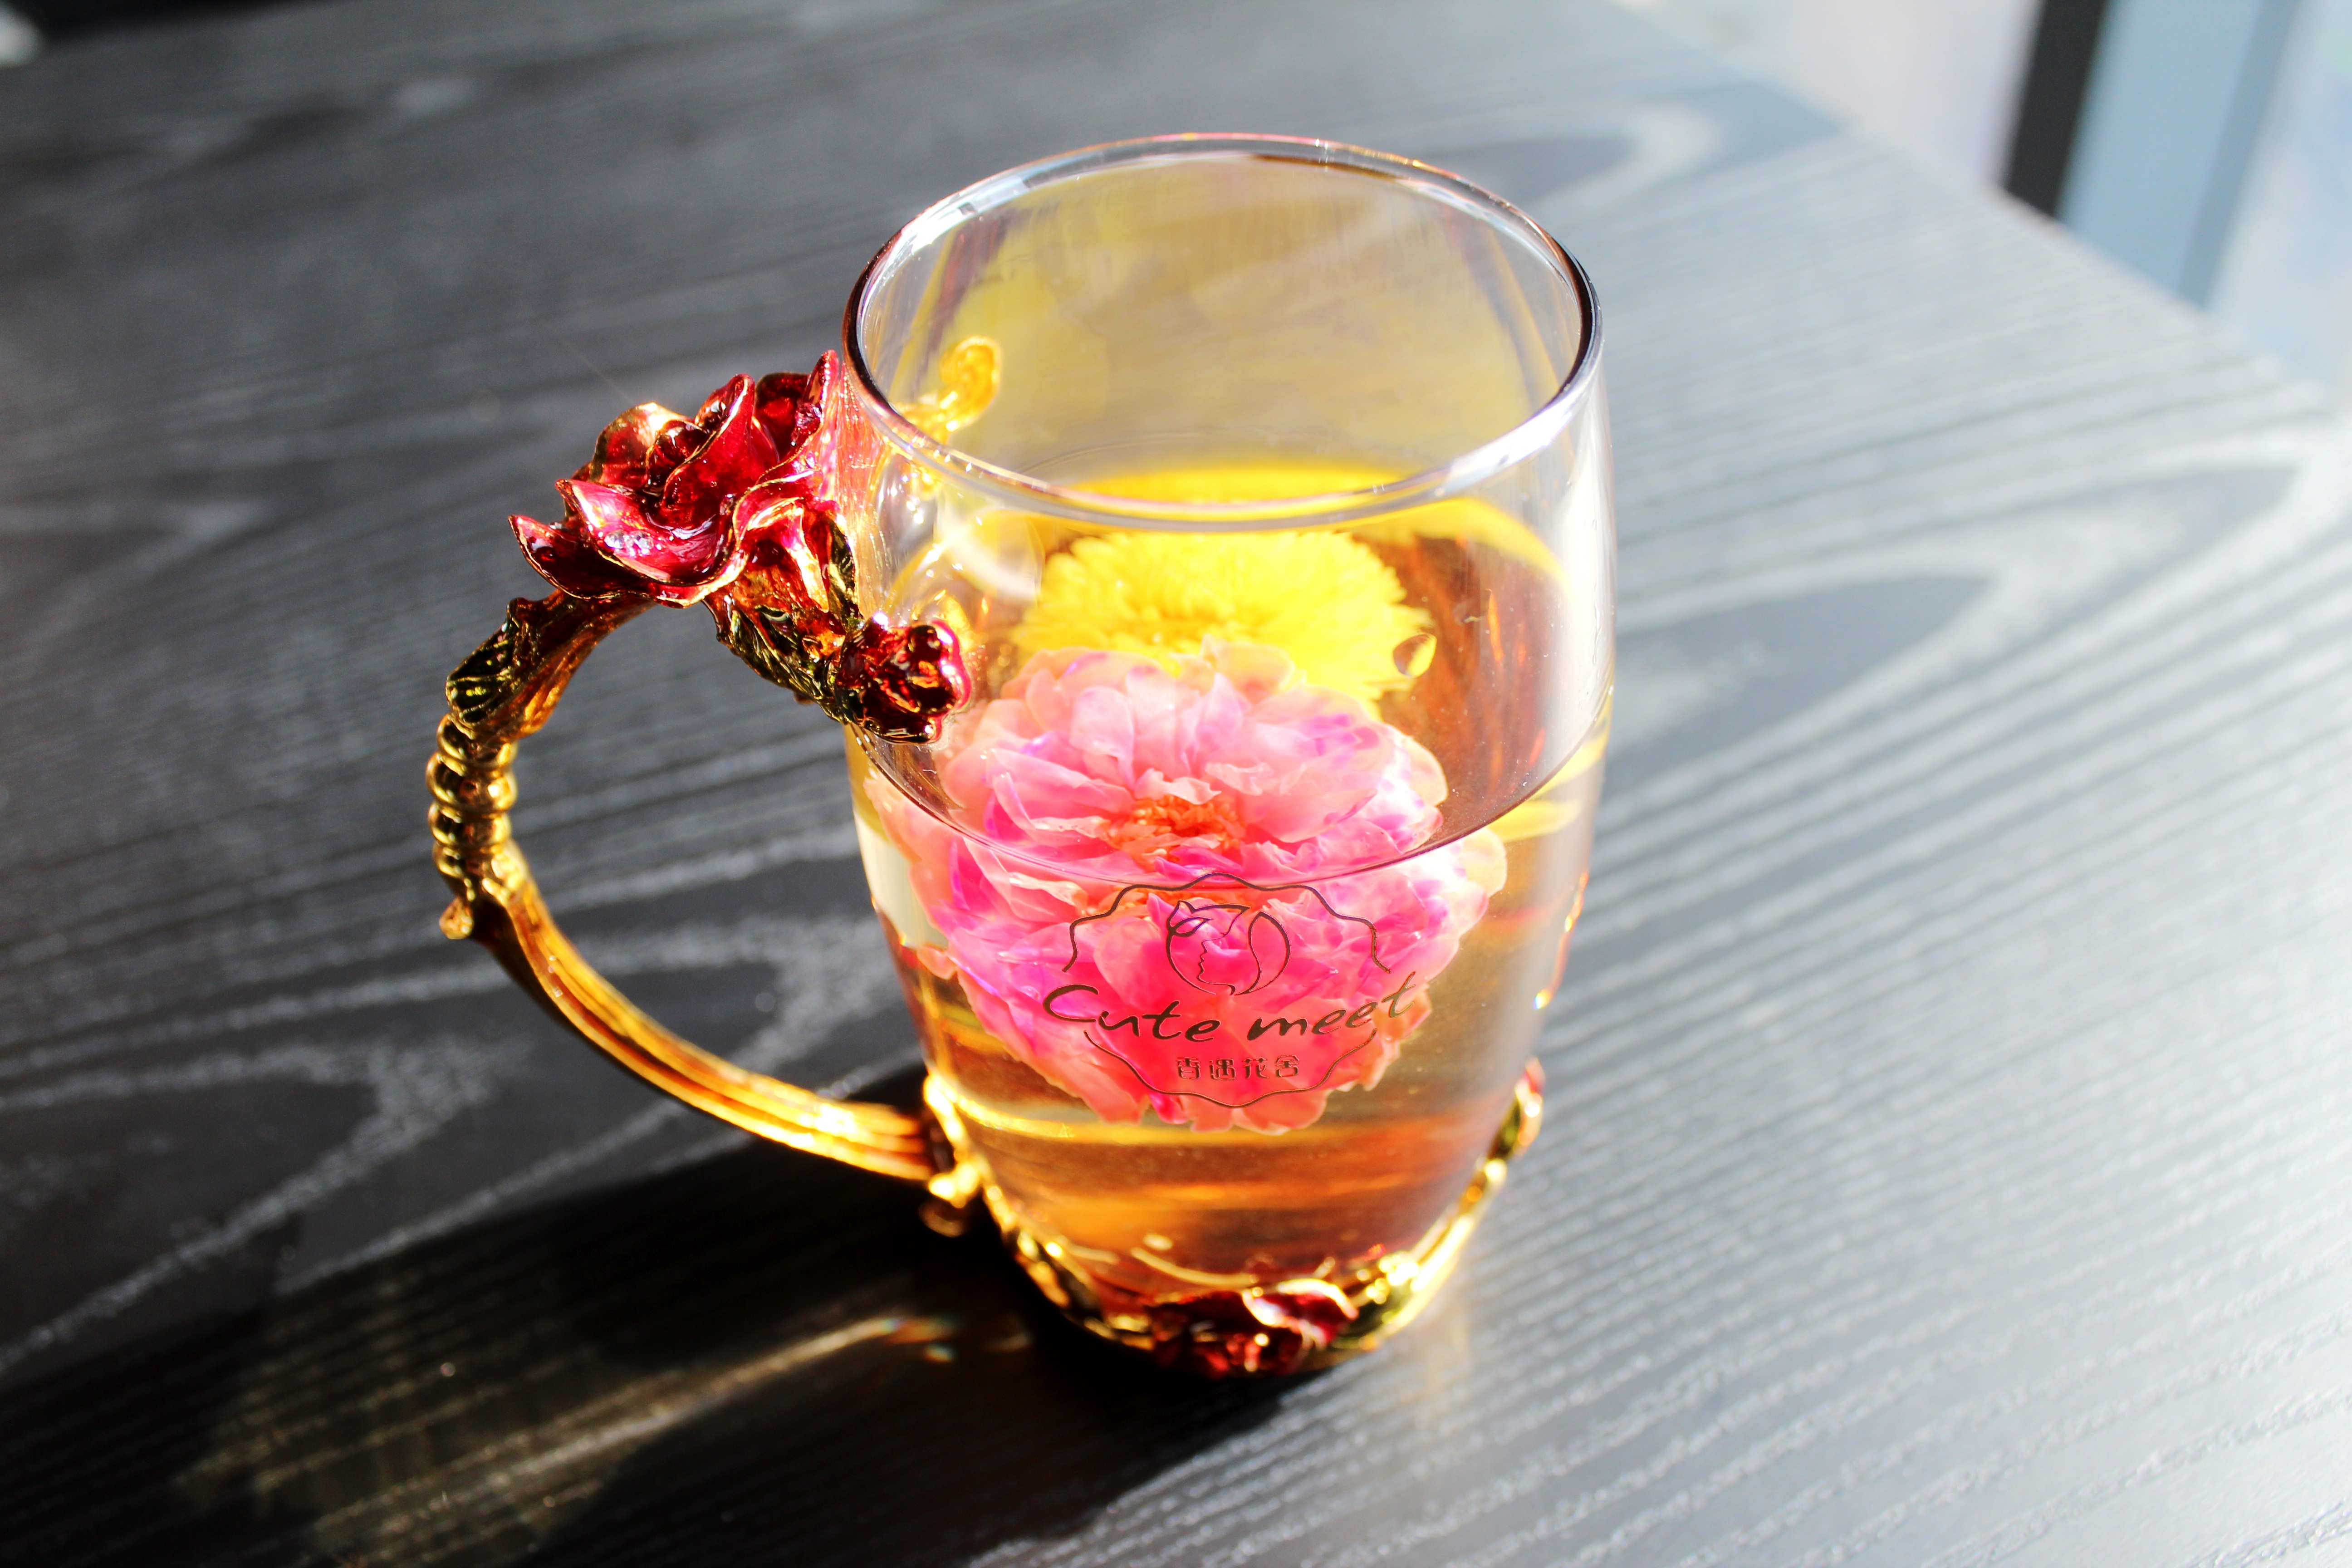
sunshine, tea, glass, cup, food, produce, drink, class, distilled beverage, chrysanthemum tea, tea rose corolla, enamel cup